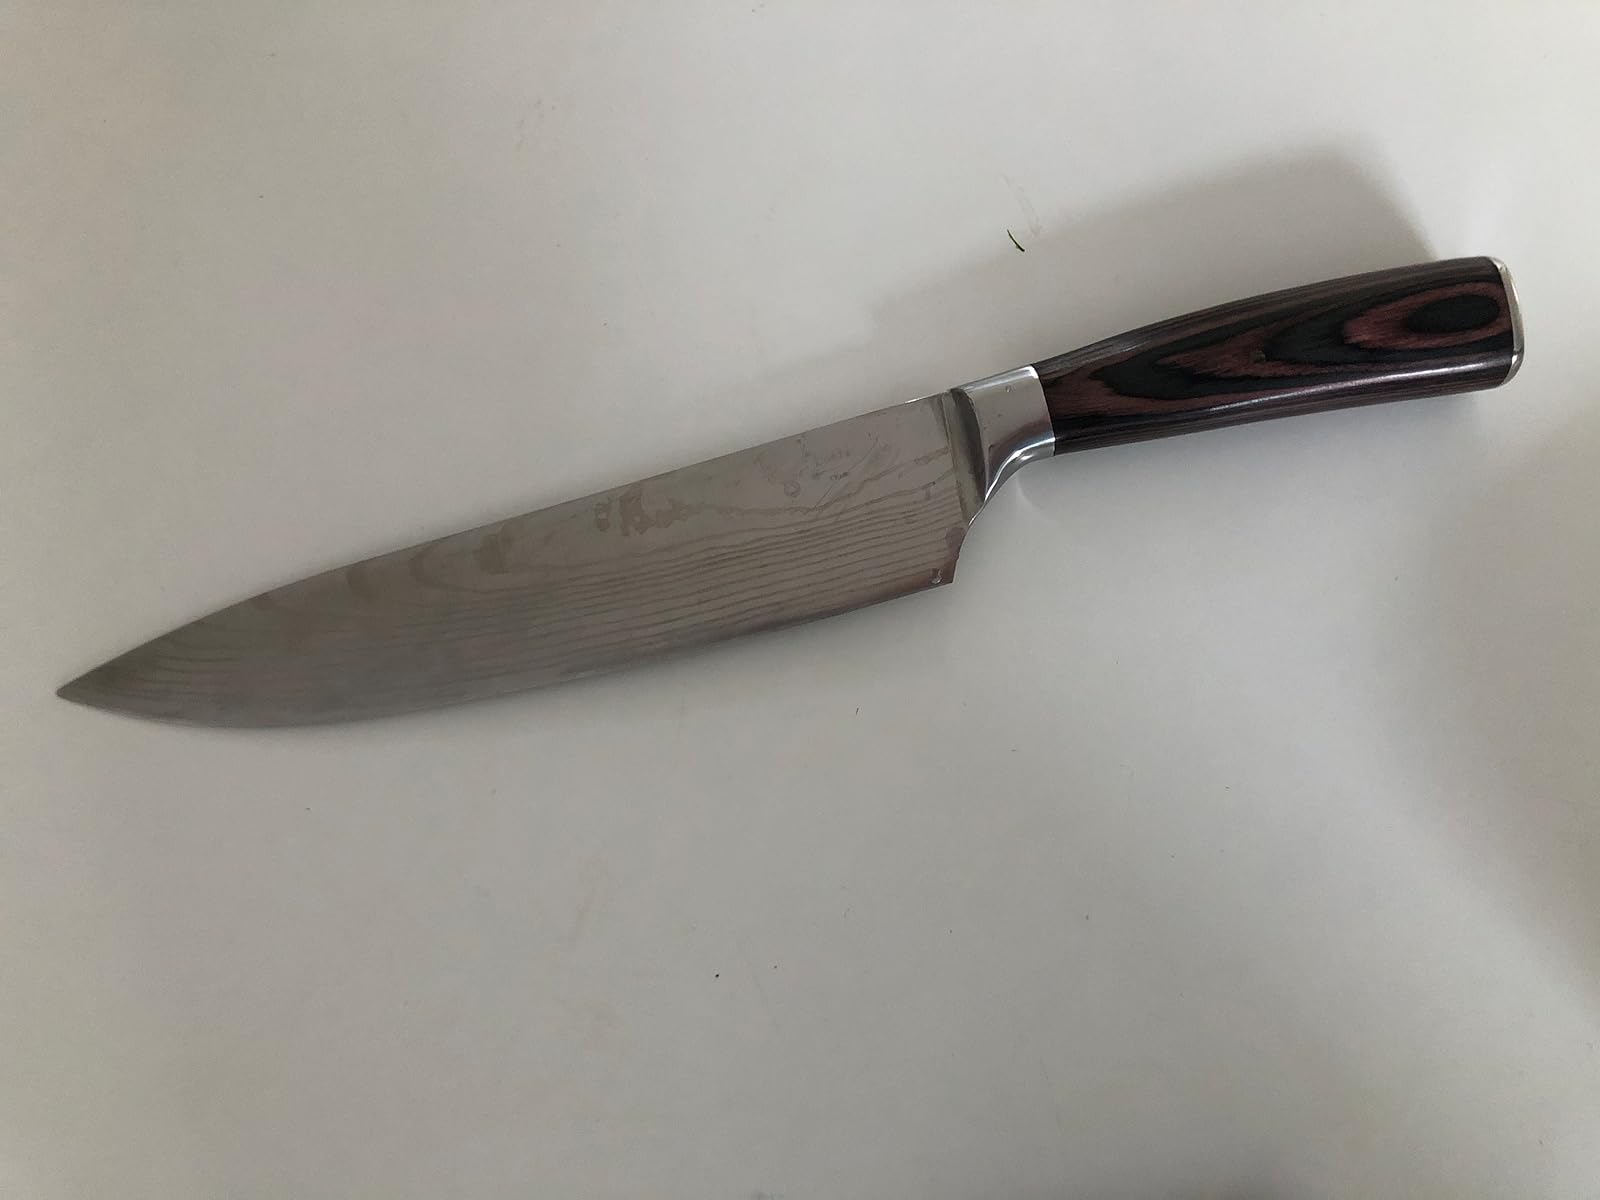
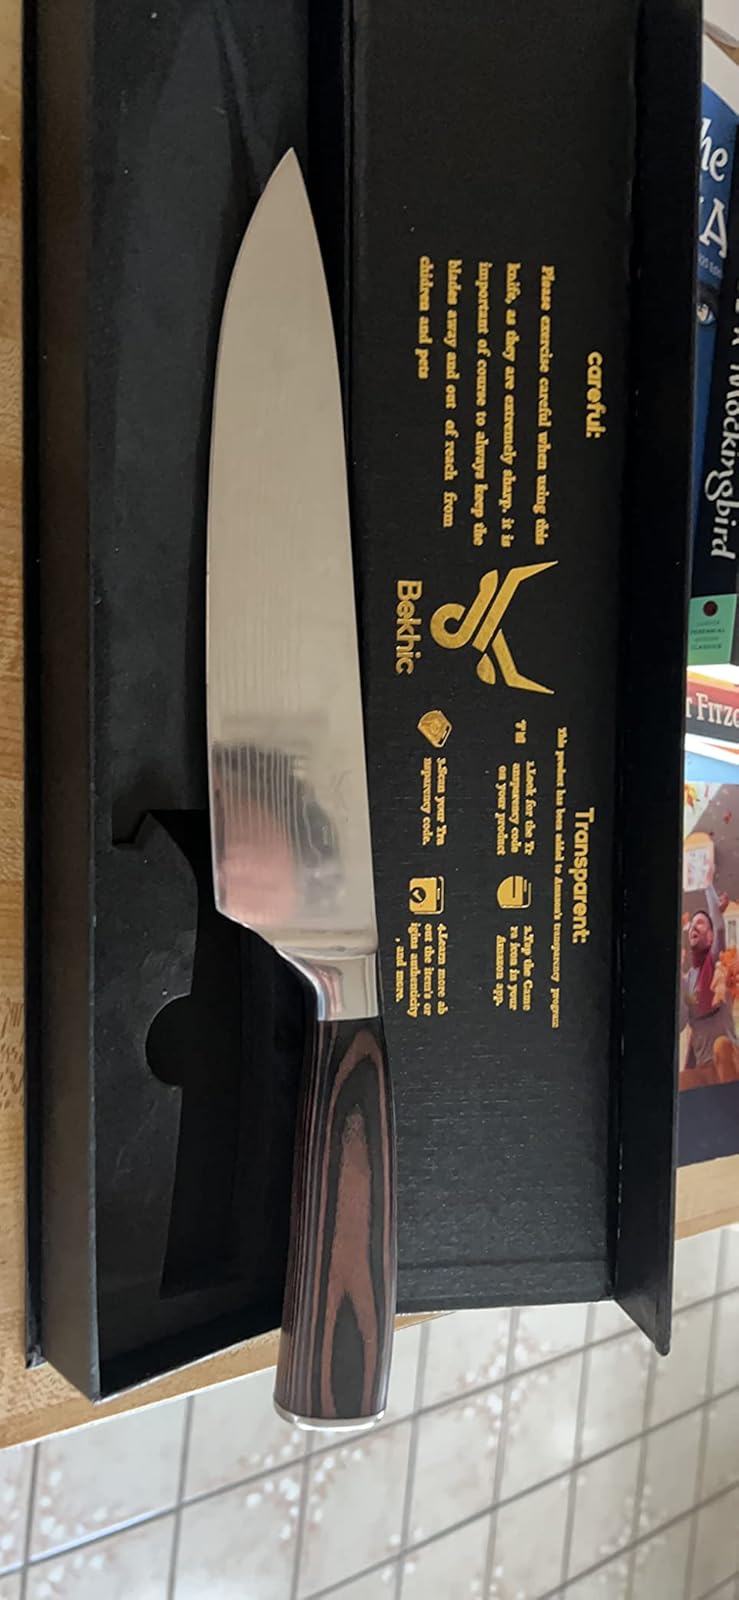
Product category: items_knife
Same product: yes